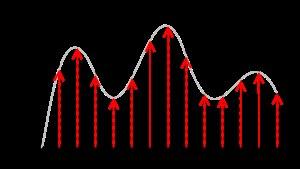
L'échantillonneur-bloqueur est un circuit électronique constitué dans sa forme la plus simple d'un interrupteur commandé et d'un condensateur. On peut également retrouver un amplificateur suiveur en entrée et en sortie du montage. Il constitue généralement l'entrée d'un convertisseur analogique-numérique. Son rôle est de maintenir une valeur de tension constante entre deux instants d'échantillonnage.